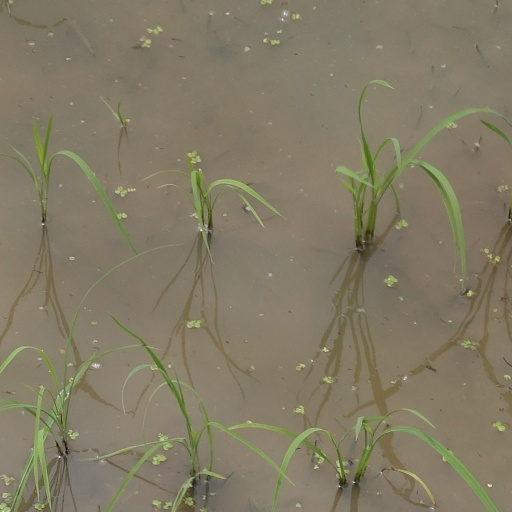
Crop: rice